Homely Meals

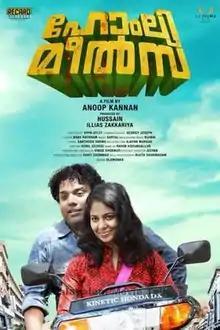
Film poster

Homely Meals is a 2014 Indian Malayalam-language comedy drama film written by Vipin Atley and directed by Anoop Kannan (who previously directed "Jawan of Vellimala"), starring Vipin Atley, Rajesh Sharma, Neeraj Madhav, and Srinda Ashab. The film received positive reviews upon release. It was appreciated for its novel theme, directorial value, and technical expertise.